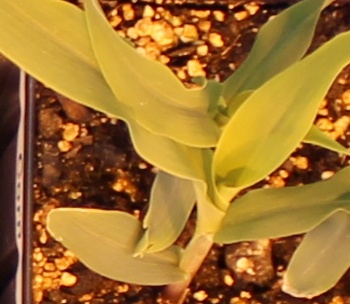
Label: Corn